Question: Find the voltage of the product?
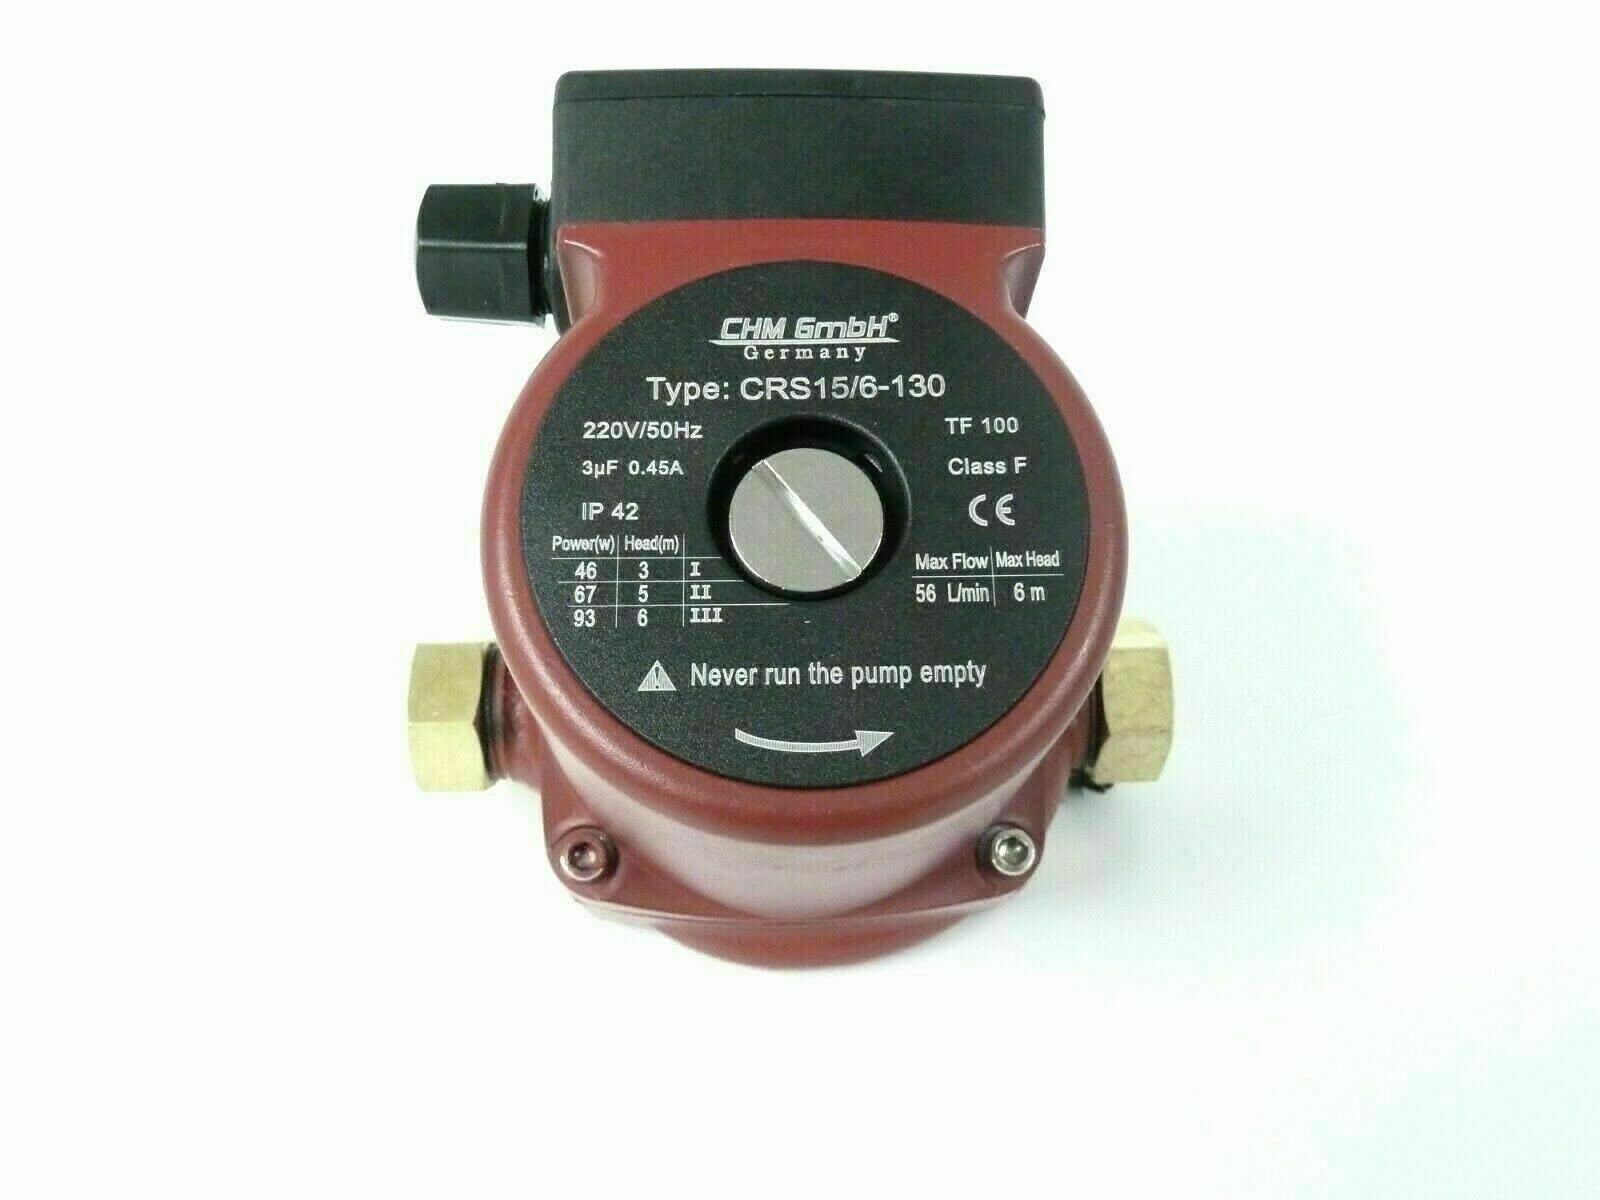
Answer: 220.0 volt